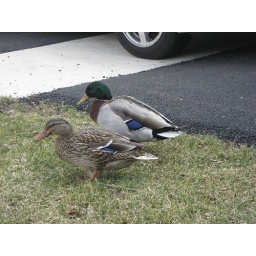
I followed them around the yard taking pictures. The male duck would quack over and over until I moved away